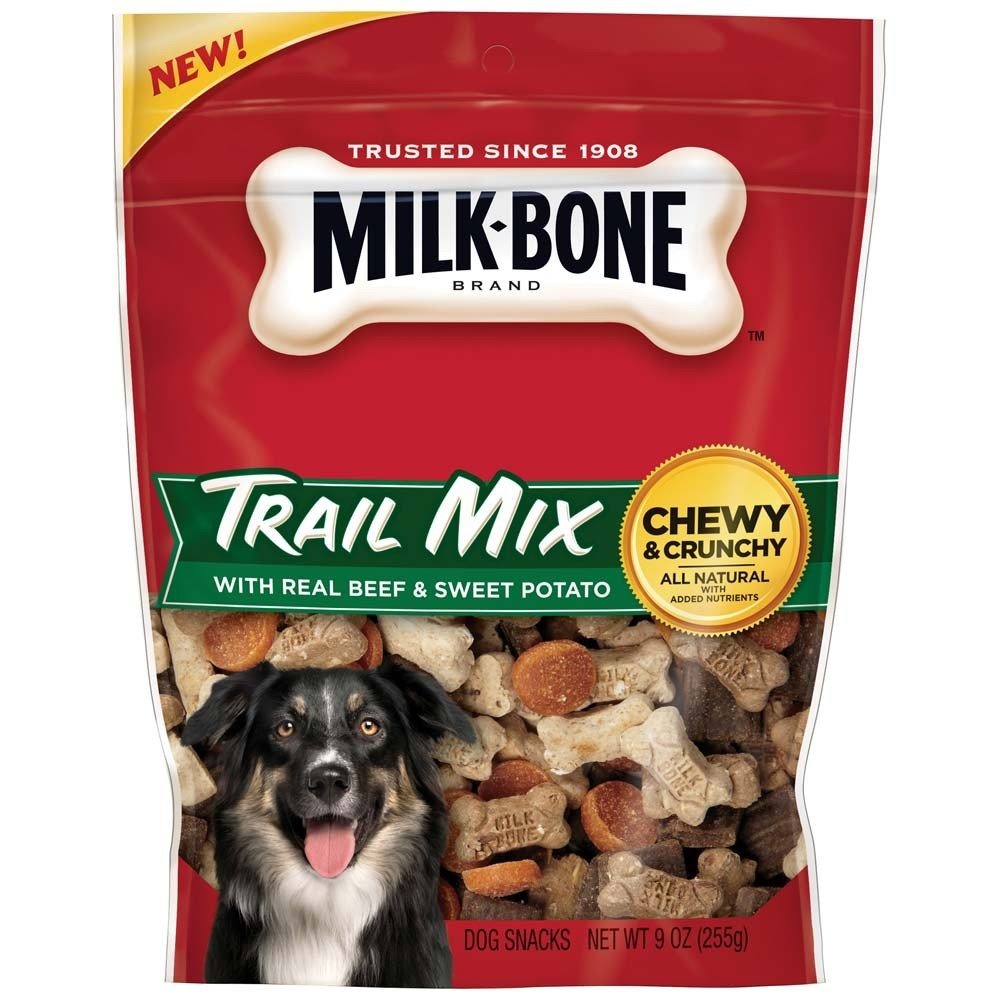
Item Name: Milk Bone Trail Mix, 9 oz (Pack of 2)
Bullet Point 1: A Tasty Mix of Real Beef, Sweet Potato, and Crunchy Treats
Bullet Point 2: Rolled Oats, a Wholesome source of fiber
Bullet Point 3: Real Beef, a Savory flavor and rich in protein
Bullet Point 4: Sweet Potato, a Natural source of carbohydrates
Bullet Point 5: NO Artificial Preservatives * NO Corn * NO Artificial Flavors
Product Description: Milk-Bone Trail Mix offers a mix of both chewy & crunchy treats all in one bag. These delicious treats are perfect to feed out of your hand or to give piece by piece. Feed them any way you want. How would you feed them? Prepared with care by the makers of Milk-Bone dog snacks, these tasty treats have only the best ingredients for your dog.
Value: 18.0
Unit: Ounce

Price: 5.24